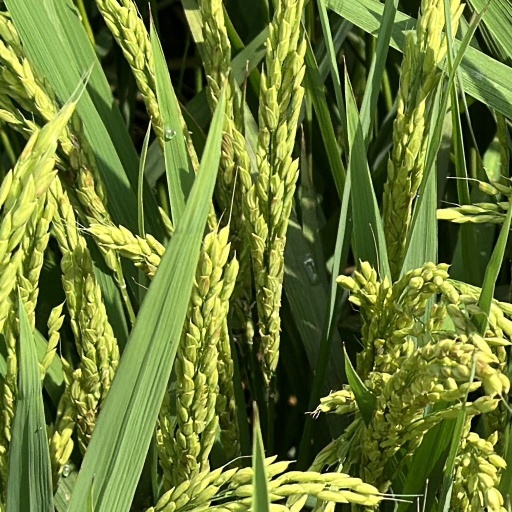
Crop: rice